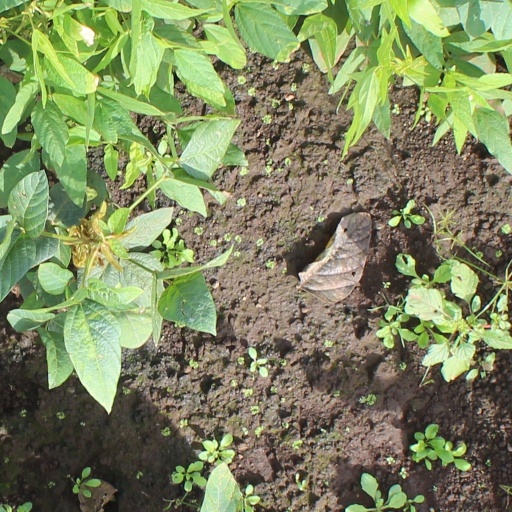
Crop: soybean